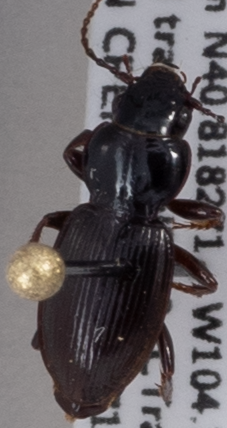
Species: Cyclotrachelus constrictus
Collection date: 2019-07-17
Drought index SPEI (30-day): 0.734
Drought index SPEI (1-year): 0.71
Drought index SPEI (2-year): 0.498